Sexual dimorphism

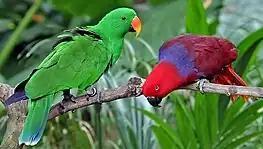
The eclectus parrot is an example of a bird where the female (right) is more colorful than the male (left).

Possible mechanisms have been proposed to explain macroevolution of sexual size dimorphism in birds. These include sexual selection, selection for fecundity in females, niche divergence between the sexes, and allometry, but their relative importance is still not fully understood . Sexual dimorphism in birds can be manifested in size or plumage differences between the sexes. Sexual size dimorphism varies among taxa, with males typically being larger, though this is not always the case, e.g. birds of prey, hummingbirds, and some species of flightless birds. Plumage dimorphism, in the form of ornamentation or coloration, also varies, though males are typically the more ornamented or brightly colored sex. Such differences have been attributed to the unequal reproductive contributions of the sexes. This difference produces a stronger female choice since they have more risk in producing offspring. In some species, the male's contribution to reproduction ends at copulation, while in other species the male becomes the main (or only) caregiver. Plumage polymorphisms have evolved to reflect these differences and other measures of reproductive fitness, such as body condition or survival. The male phenotype sends signals to females who then choose the 'fittest' available male.